Douglas MacArthur

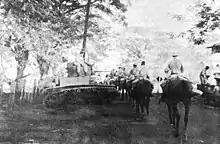
A long column of men on horseback moving down a road. A tank is parked beside the road.

The revolts in the Philippines had been suppressed, the islands were peaceful now, and in the wake of the Washington Naval Treaty, the garrison was being reduced. MacArthur's friendships with Filipinos like Manuel Quezon offended some people. "The old idea of colonial exploitation", he later conceded, "still had its vigorous supporters." In February and March 1923 MacArthur returned to Washington to see his mother, who was ill from a heart ailment. She recovered, but it was the last time he saw his brother Arthur, who died suddenly from appendicitis in December 1923. In June 1923, MacArthur assumed command of the 23rd Infantry Brigade of the Philippine Division. On 7 July 1924, he was informed that a mutiny had broken out amongst the Philippine Scouts over grievances concerning pay and allowances. Over 200 were arrested and there were fears of an insurrection. MacArthur was able to calm the situation, but his subsequent efforts to improve the salaries of Filipino troops were frustrated by financial stringency and racial prejudice. On 17 January 1925, at the age of 44, he was promoted, becoming the Army's youngest major general.